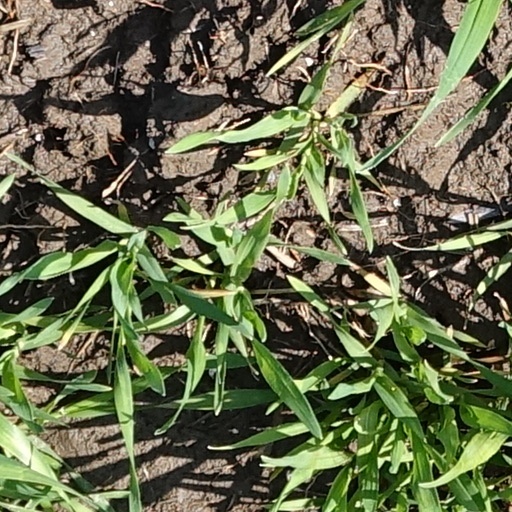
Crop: wheat